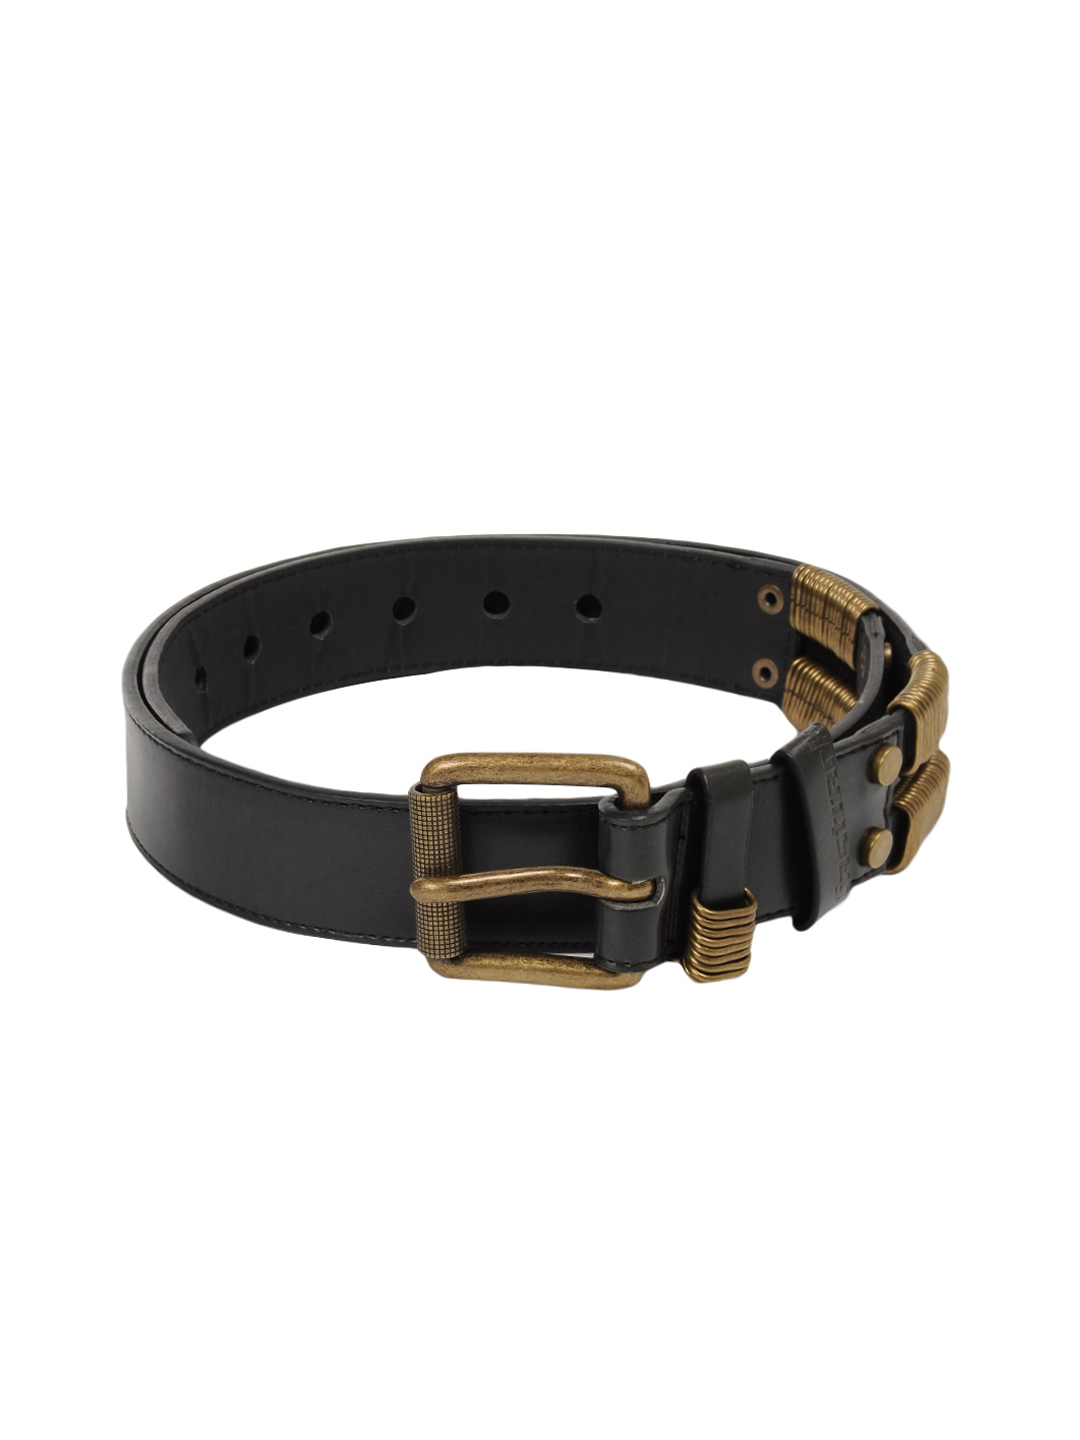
Fastrack Men Black Belt
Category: Accessories / Belts / Belts
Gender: Men
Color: Black
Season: Winter 2016
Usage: Casual